Steve Cummings (baseball)

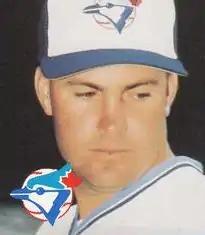
Cummings in 1988

Steven Brent Cummings (born July 15, 1964) is an American former professional baseball player. A pitcher, Cummings played Major League Baseball from 1989 to 1990 with the Toronto Blue Jays.